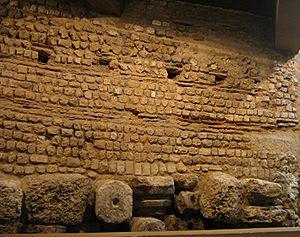
Le site de Mediolanum Aulercorum, cité ancienne de l'actuelle Évreux au cours de l'antiquité gallo-romaine, est fondé à la fin du Iᵉʳ siècle av. J.-C. Le complexe antique est localisé au Sud de la commune ébroïcienne.
Le jardin archéologique de l'hôpital est un jardin public situé à proximité de l'hôpital Robert-Bisson, à Lisieux, dans le département du Calvados. Les vestiges gallo-romains exposés ont été dégagés lors des fouilles archéologiques effectuées de 1978 à 1985 et comprennent un édifice thermal et un édifice privé ; les archéologues ont pu retracer l'histoire de ce quartier du Iᵉʳ siècle au IIIᵉ siècle.
Evreux est une commune française, préfecture du département de l’Eure en Normandie, arrosée par l'Iton. Antique siège épiscopal, capitale du comté d'Évreux, pairie et duché-pairie, confié notamment aux ducs de Bouillon, sa proximité avec Paris en a toujours fait un site stratégique. La ville donna son nom à une branche capétienne ayant régné en Navarre espagnole : les Évreux-Navarre.